Wooden spoon

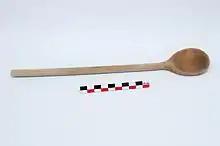
A typical wooden spoon

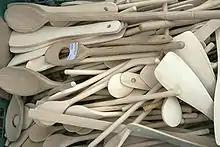
A number of wooden spoons, of various construction and purpose

The word "spoon" derives from an ancient word meaning a chip of wood or horn carved from a larger piece. Wooden spoons were easy to carve and thus inexpensive, making them common throughout history.